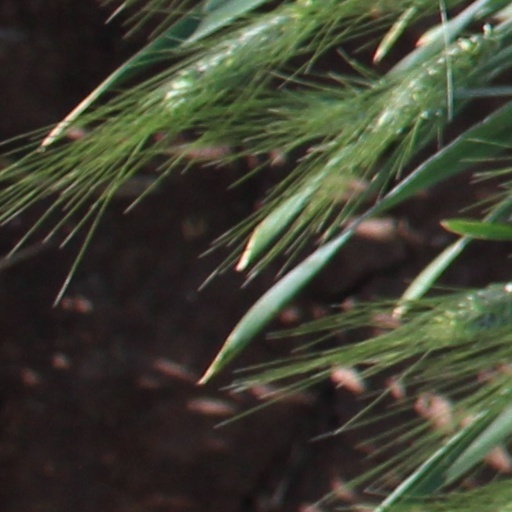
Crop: wheat